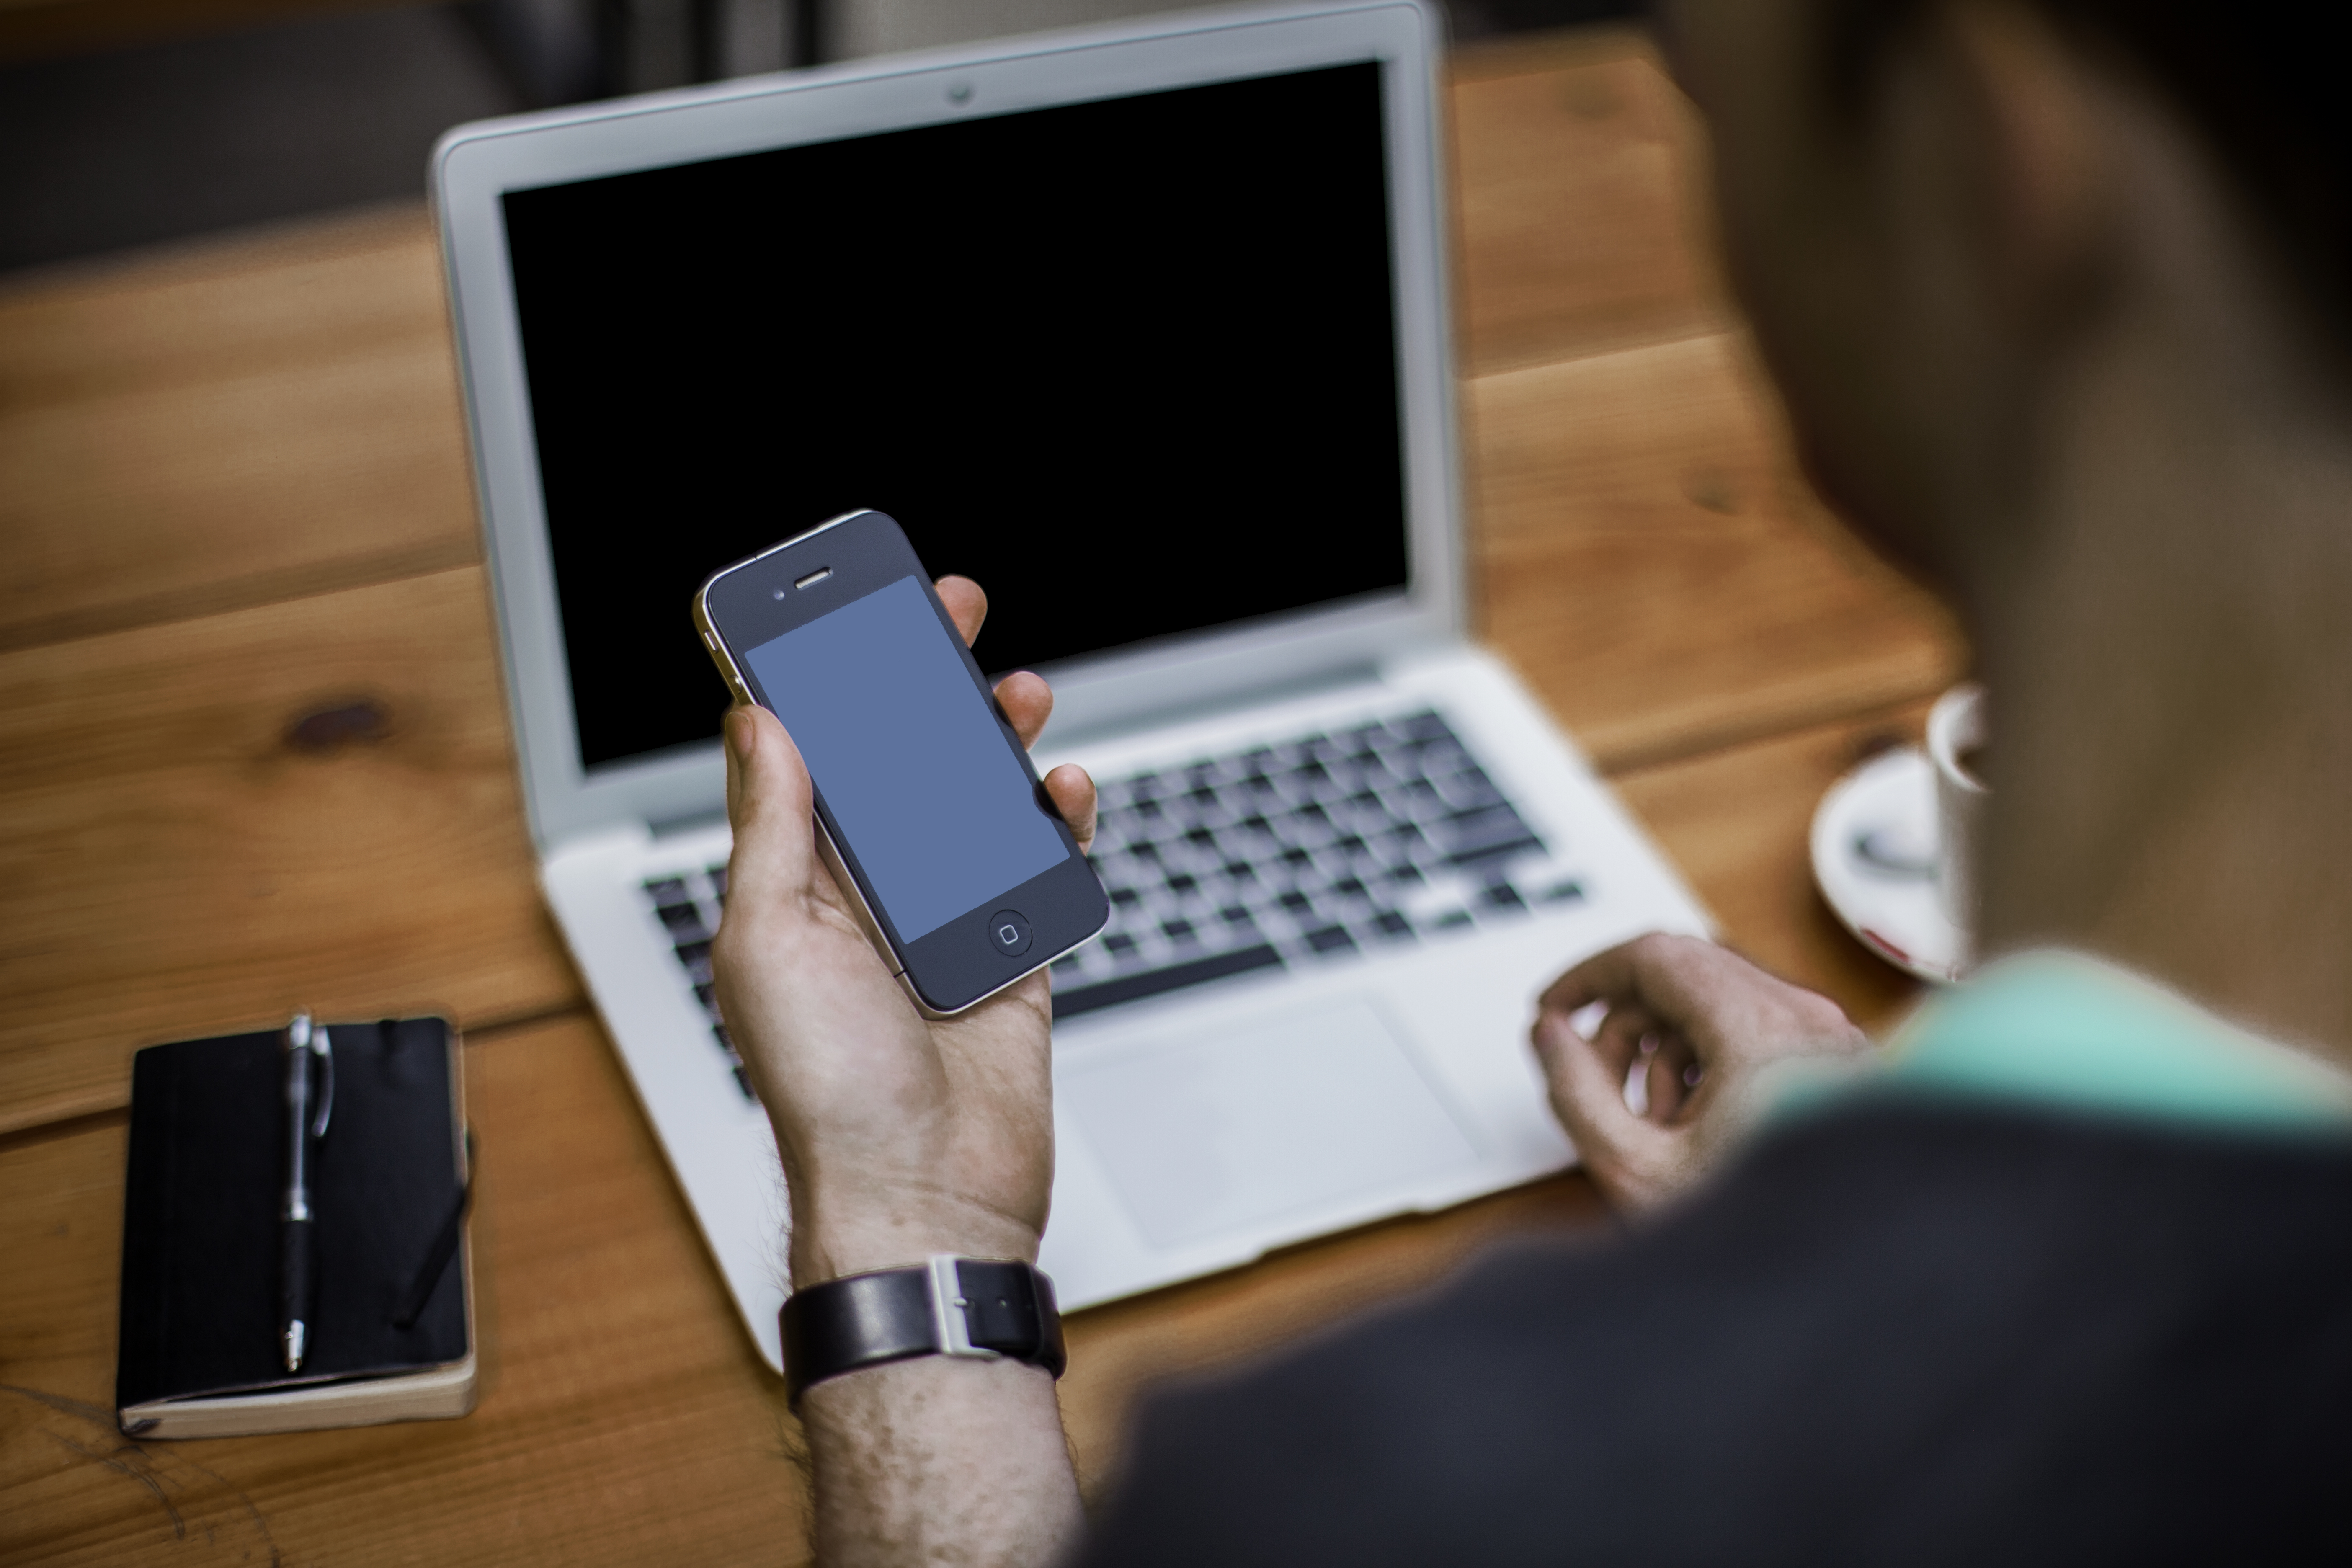
laptop, iphone, notebook, computer, smartphone, writing, work, hand, screen, apple, man, person, technology, notepad, gadget, macbook air, freelancer, learning, notes, mockup, personal computer